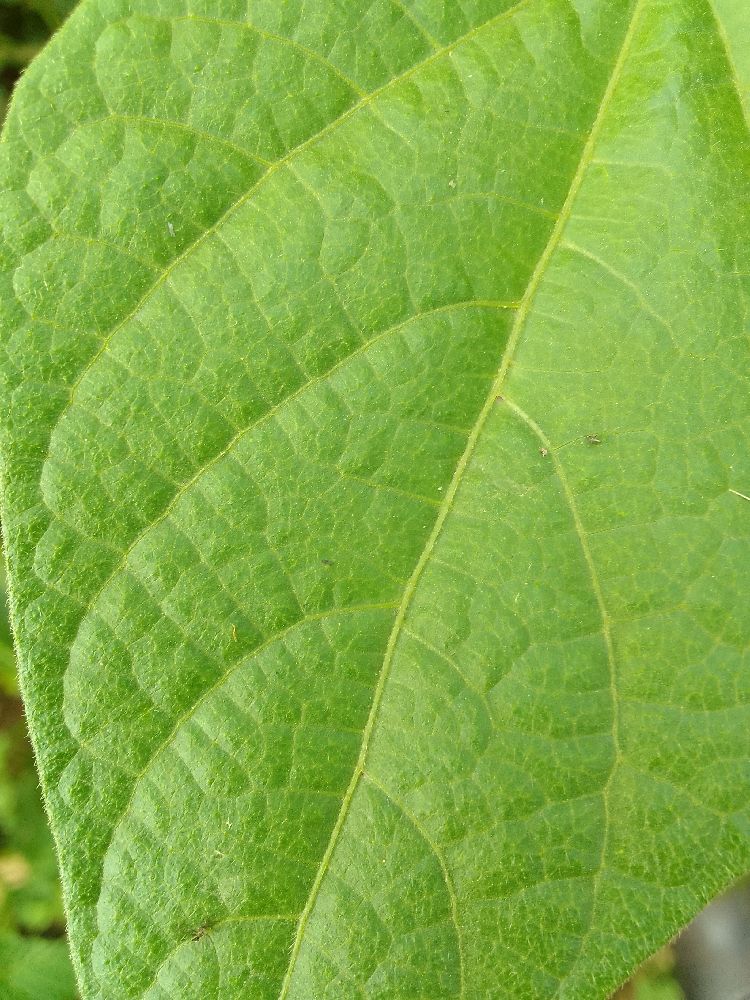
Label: healthy